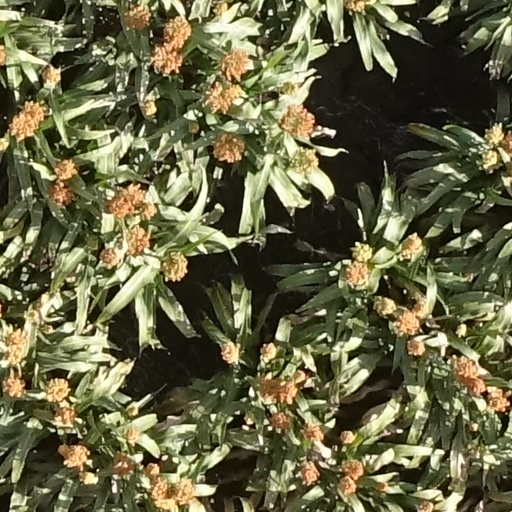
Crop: sorghum